Houston Public Library

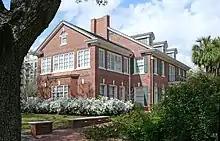
Clayton House of the Clayton Library, Center for Genealogical Research in the Houston Museum District

During the Jesse H. Jones Building remodeling the HPL administrative offices moved to the Marston Building in Neartown Houston. The City of Houston spent $1.3 million to renovate the Marston Building to accommodate HPL staff. Prior to the remodeling, the HPL administrative offices were located in the Jones Building. In 2012 HPL administrative offices moved to the Julia Ideson Building